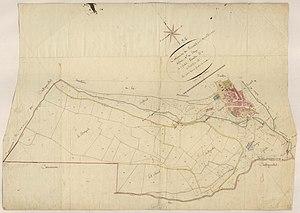
Ferrals-les-Montagnes. - Cadastre napoléonien
Ferrals-les-Montagnes est une commune française située dans le département de l'Hérault en région Occitanie.